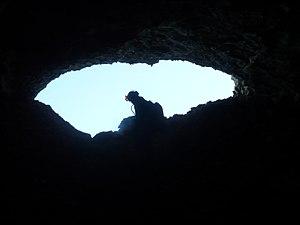
Avant de sortir au jour nous remontons l'éboulis du porche de la grotte chevalier.
La spéléologie en France compte environ 15 000 adeptes
Le Spéléo secourS Isère anciennement dénommée société Spéléo secours Isère, est une association française, d'intérêt général, régie par la loi du 1ᵉʳ juillet 1901, dont le siège se trouve à Grenoble, dans les locaux de la préfecture de l’Isère. Elle a pour objet :